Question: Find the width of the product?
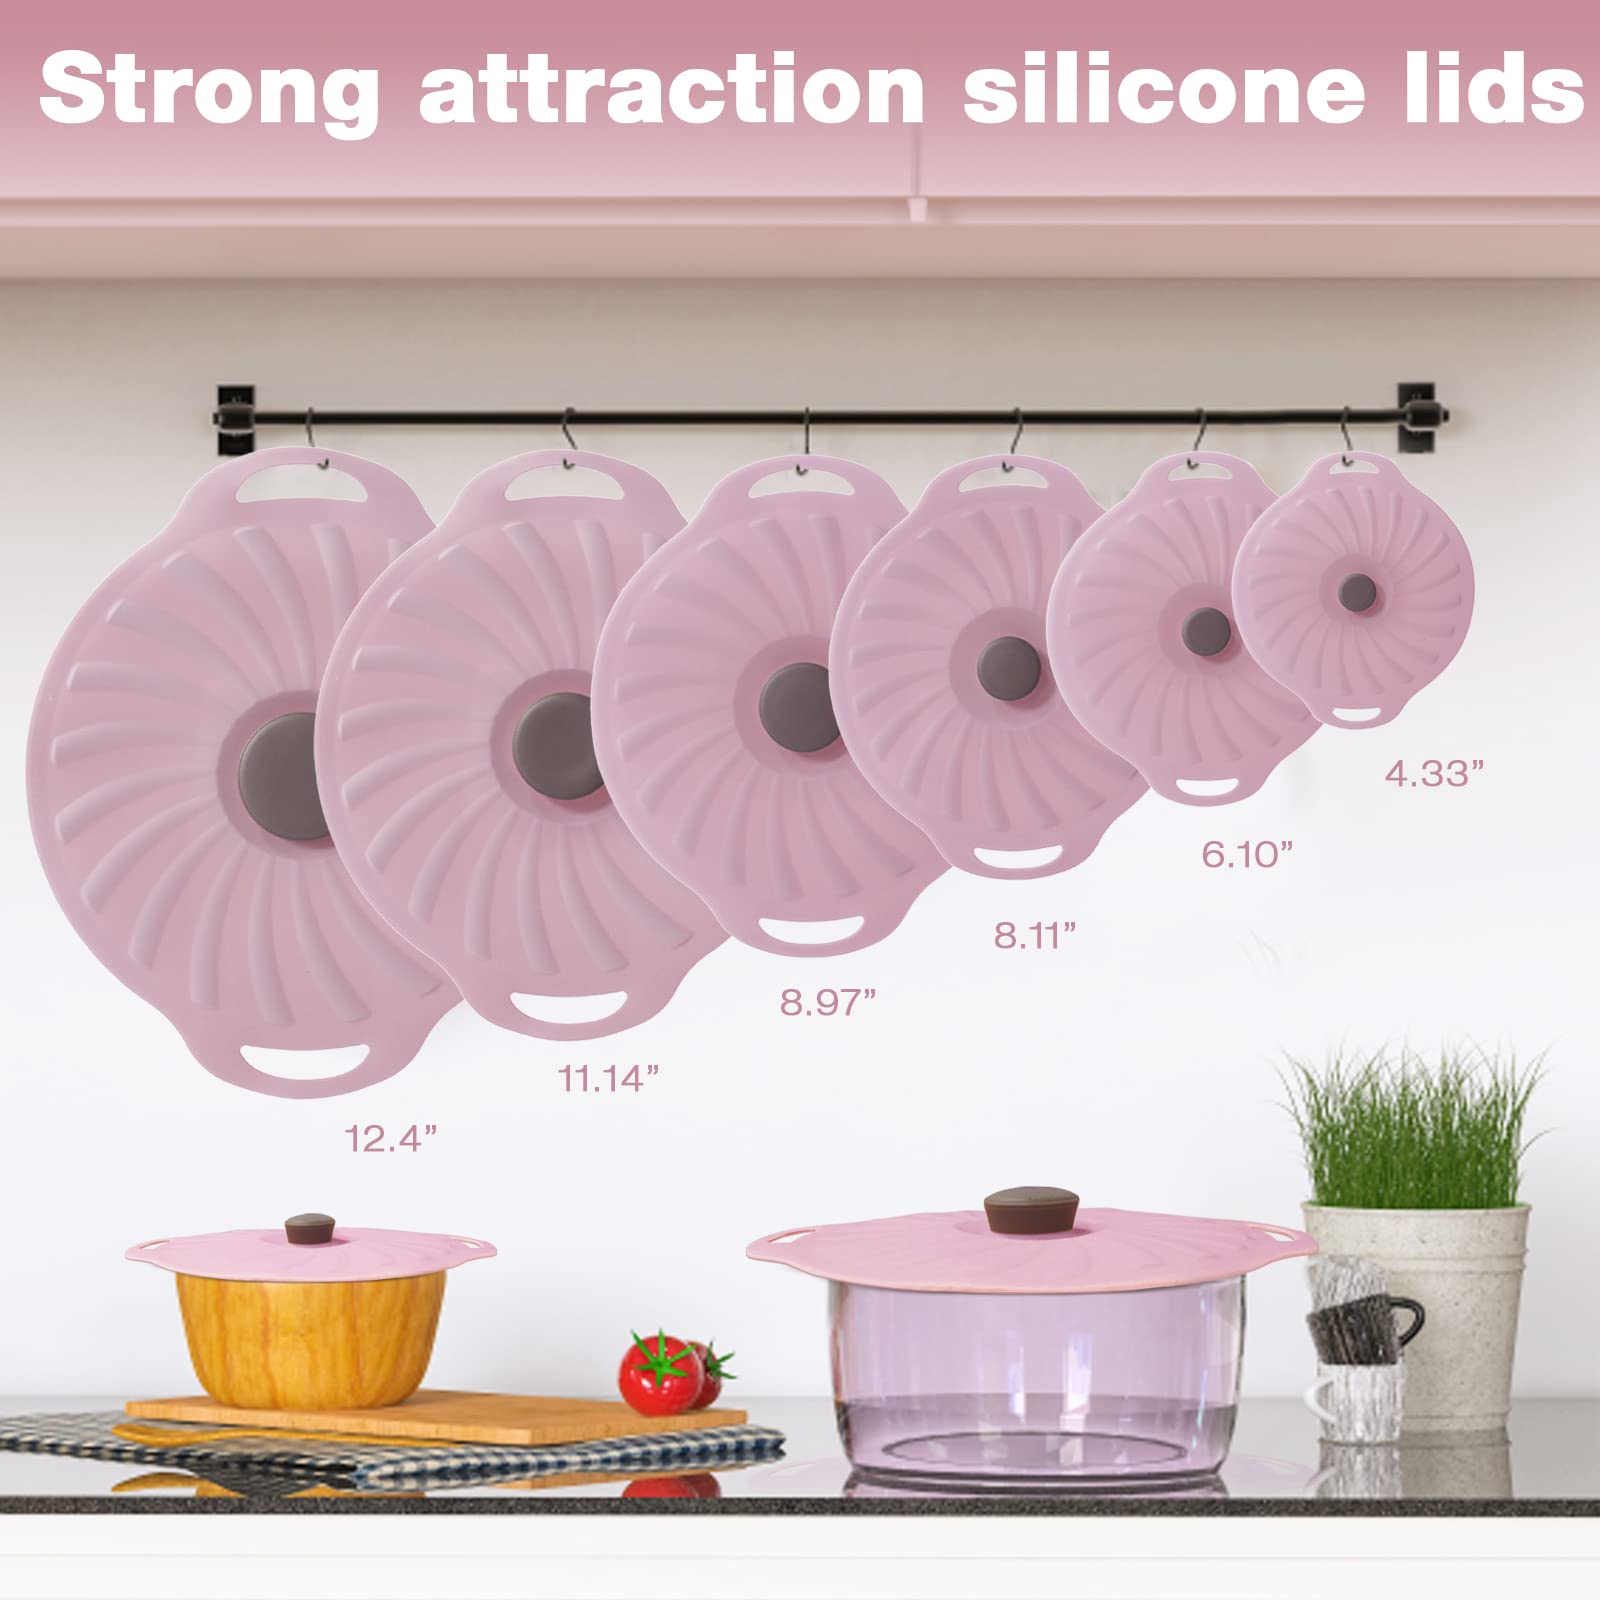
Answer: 12.4 inch